J. J. Yeley

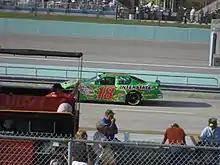
Yeley in the No. 18 for Joe Gibbs Racing in 2007

Yeley ran full seasons with Joe Gibbs Racing in both the Nextel Cup and Busch Series in 2006. He drove the No. 18 Chevy in the Nextel Cup Series, and the No. 18 Vigoro/Home Depot-sponsored Chevrolet in the Busch Series. Yeley's best Nextel Cup finishes of 2006 came at California Speedway and Loudon, where he finished eighth; his best Busch Series finish came on June 17 at Kentucky Speedway. Yeley finished his 2006 season fifth in the Busch Series points standings with three poles, nine Top 5's, and 22 Top 10's. In the 2006 Bank of America 500, Yeley was running on the top of the track when he decided to cut down the track to try to go to pit road. He ran right into Chase contender Mark Martin and turned Mark head-on into the wall in a devastating crash. Martin's crew chief Pat Tryson had to be restrained by NASCAR officials as he showed his displeasure to Yeley, who also wrecked. The crash ended Mark Martin's championship hopes, as he was second in points before the incident. Despite racing for one of the best teams in the sport, Yeley would finish a dismal 29th in the points standings.